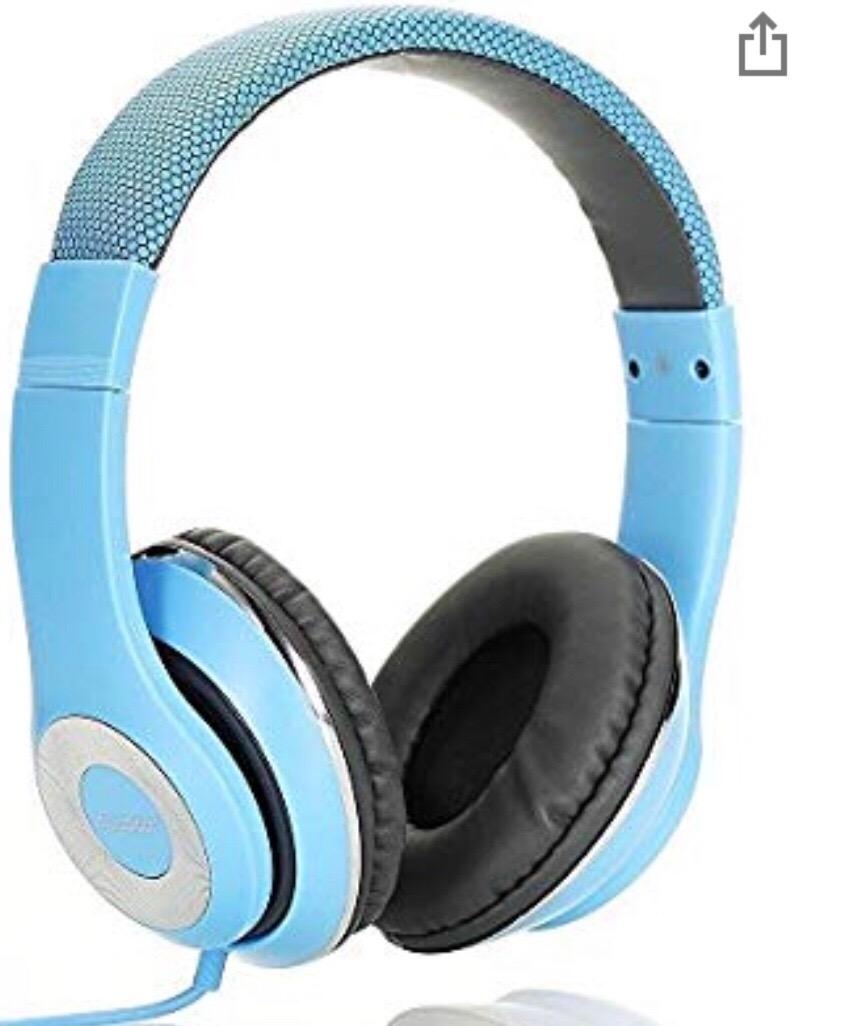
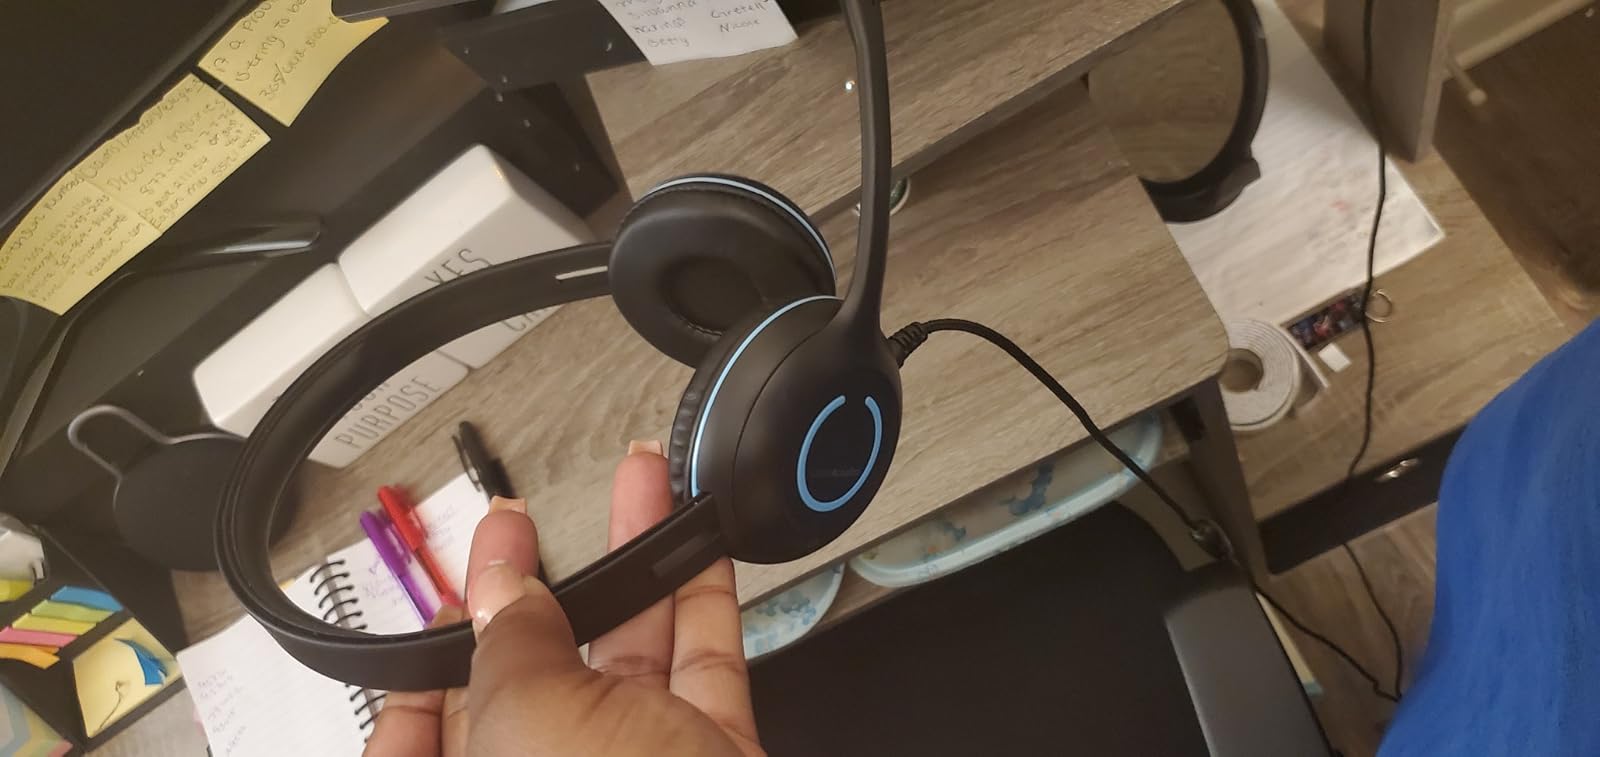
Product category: headphones
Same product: no